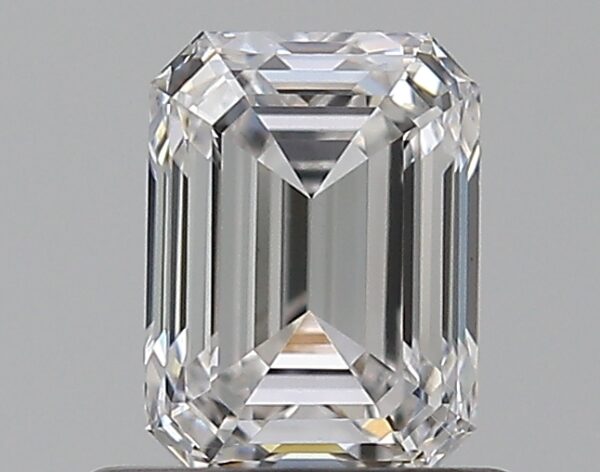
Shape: emerald
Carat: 0.73
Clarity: VS2
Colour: F
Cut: EX
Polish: EX
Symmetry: VG
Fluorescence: F
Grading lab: GIA
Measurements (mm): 5.76 x 4.27 x 2.93